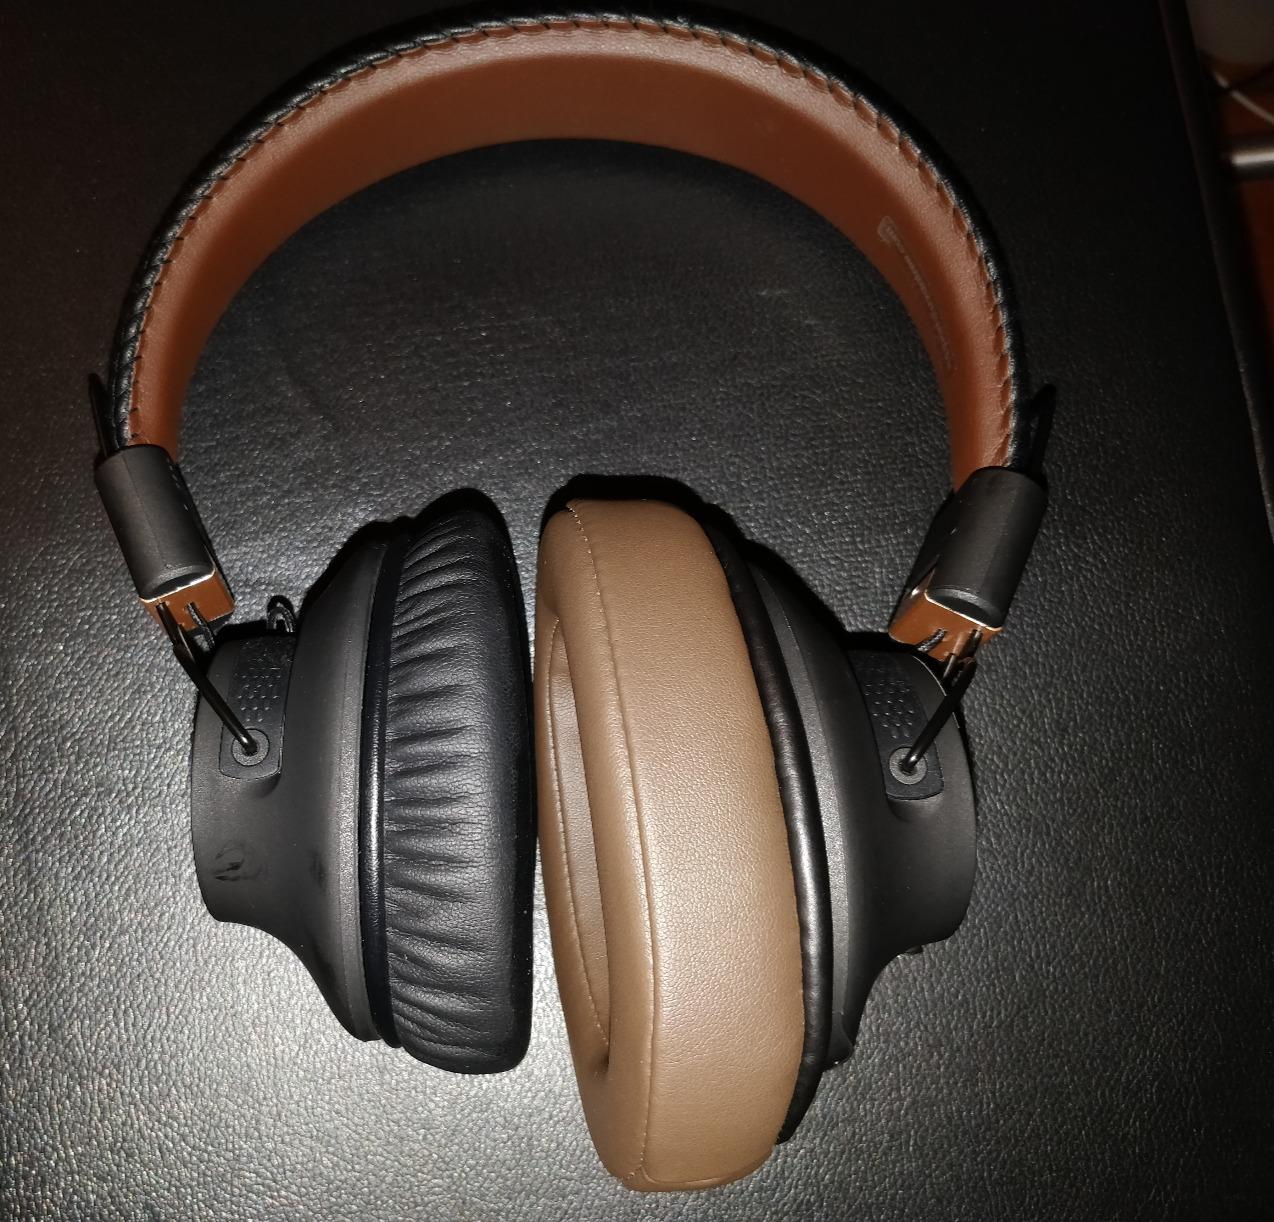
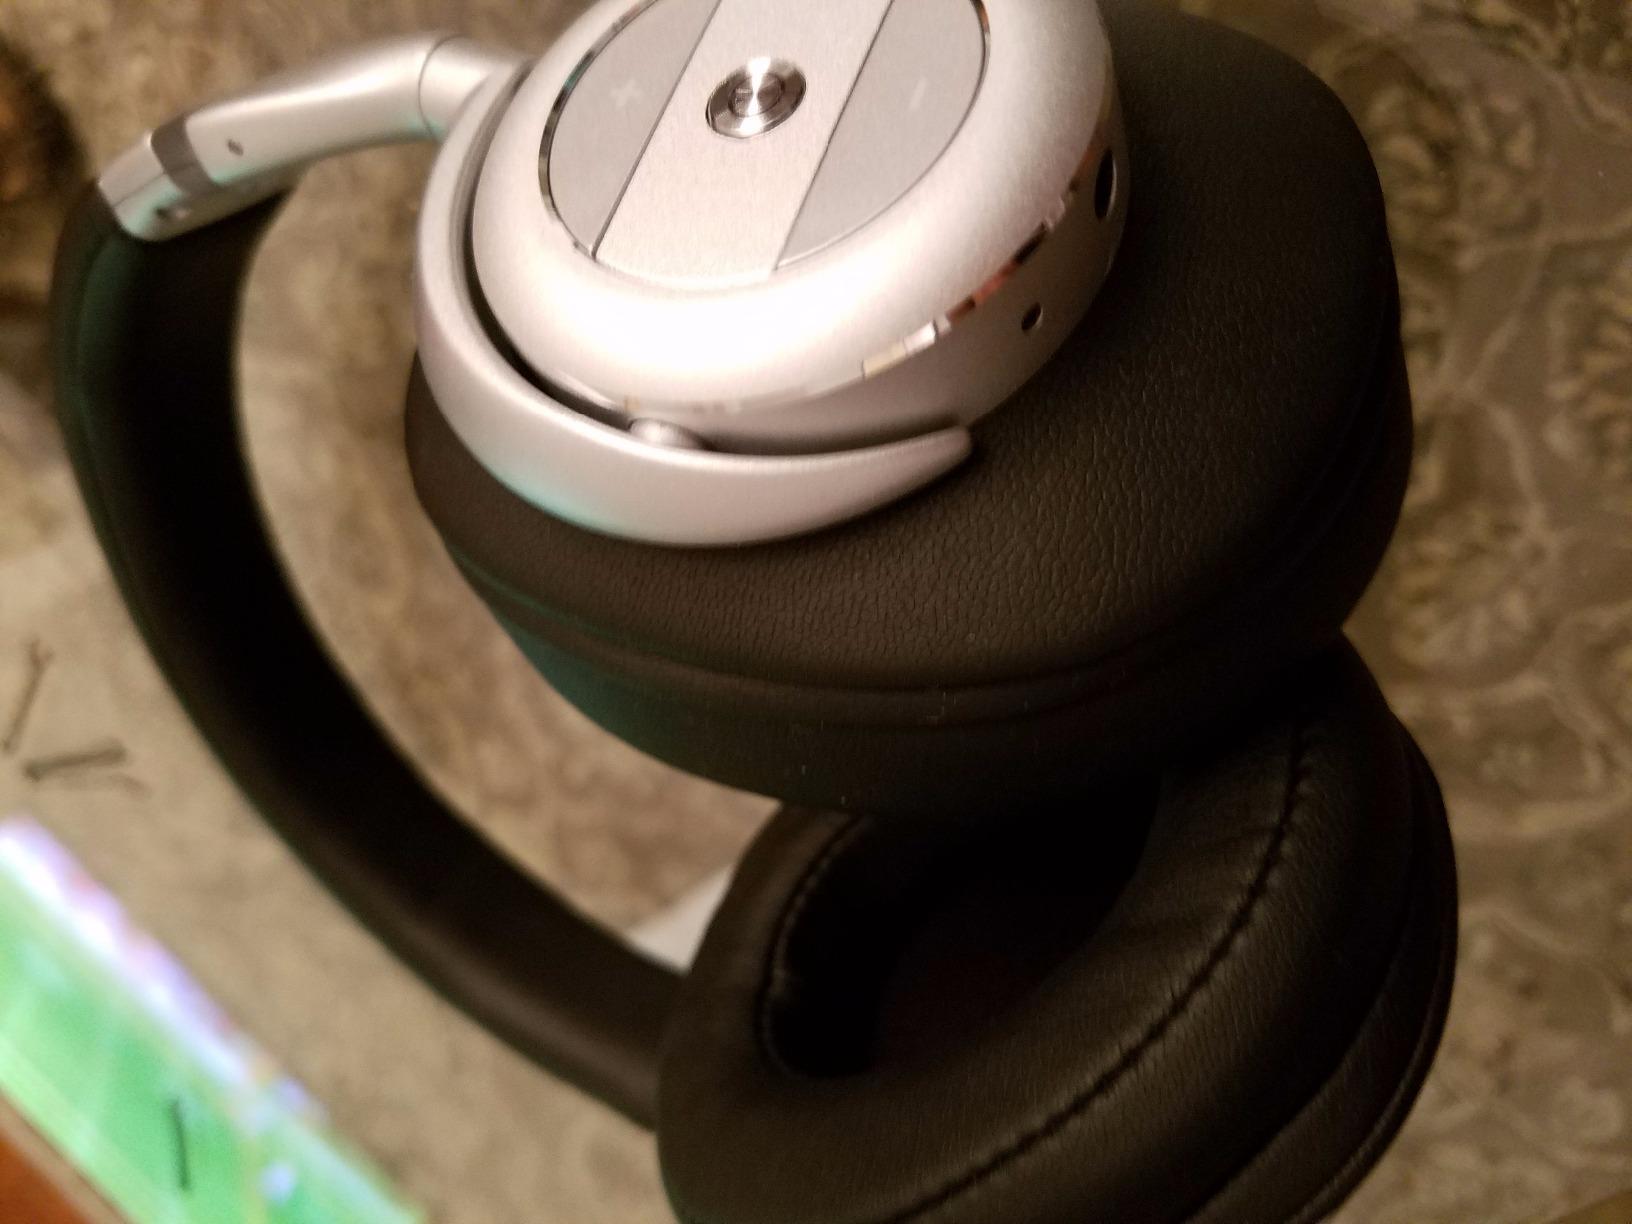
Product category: headphones
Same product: no